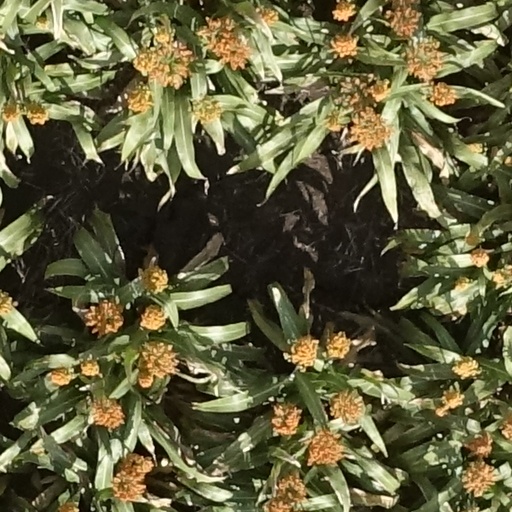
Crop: sorghum